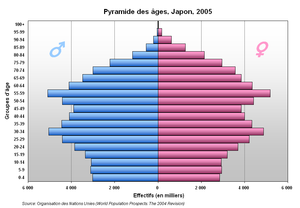
Pyramide des âges, Japon, 2005.
Le Japon comptait 126 330 302 d'habitants en 2018 avec un des taux de natalité les plus bas du monde.
Le Japon, en forme longue l'État du Japon, en japonais Nihon ou Nippon et Nihon-koku ou Nippon-koku respectivement, est un pays insulaire de l'Asie de l'Est, situé entre l'océan Pacifique et la mer du Japon, à l'est de la Chine, de la Corée du Sud et de la Russie, et au nord de Taïwan. Étymologiquement, les kanjis qui composent le nom du Japon signifient « pays d'origine du Soleil » ; c'est ainsi que le Japon est désigné comme le « pays du soleil levant ».